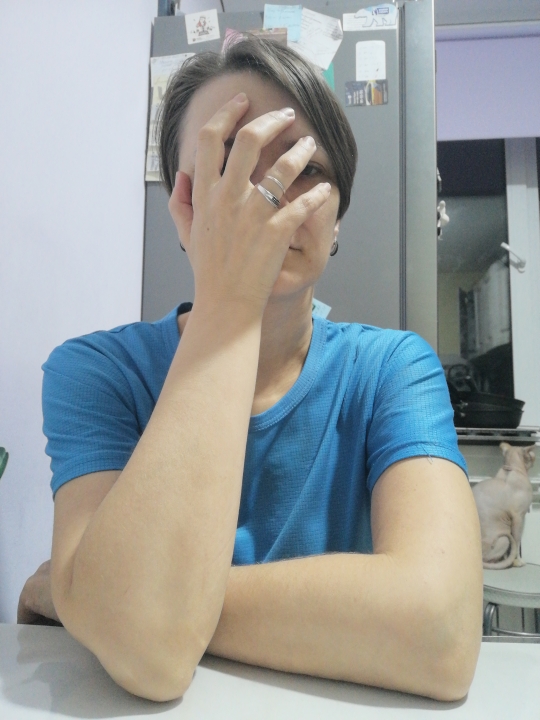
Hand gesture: no_gesture